Mayr-Melnhof

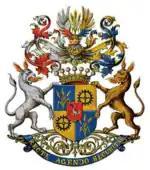
Family Coat of arms of Barons Mayr von Melnhof in the Austro-Hungarian Empire (1872)

The Mayr-Melnhof family hailed from Spielberg, Styria and was first mentioned in a written document from 1423. Industry owner, Franz Mayr (1810–1889) was ennobled in 1859 with the title "Edler of Melnhof". Since then the family was styled Mayr von Melnhof.